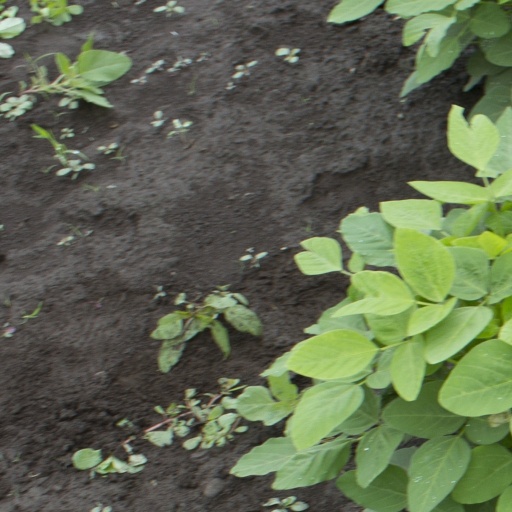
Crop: soybean